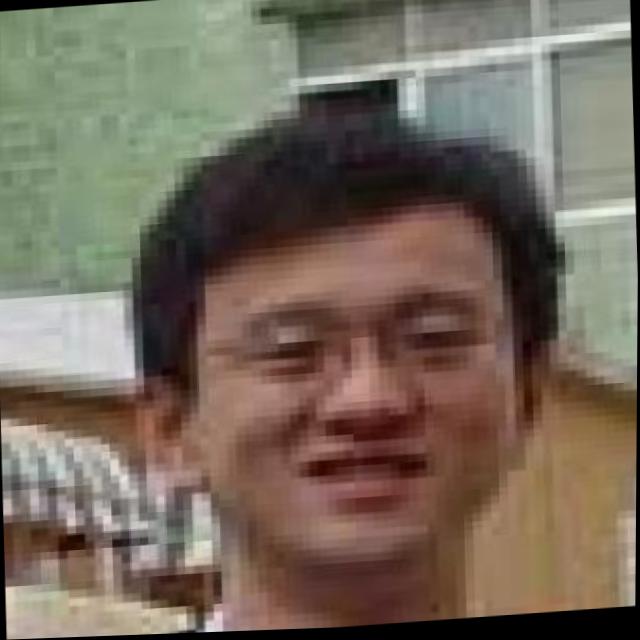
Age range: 21-44